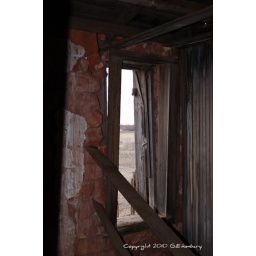
Window in master bedroom on the west end of the house